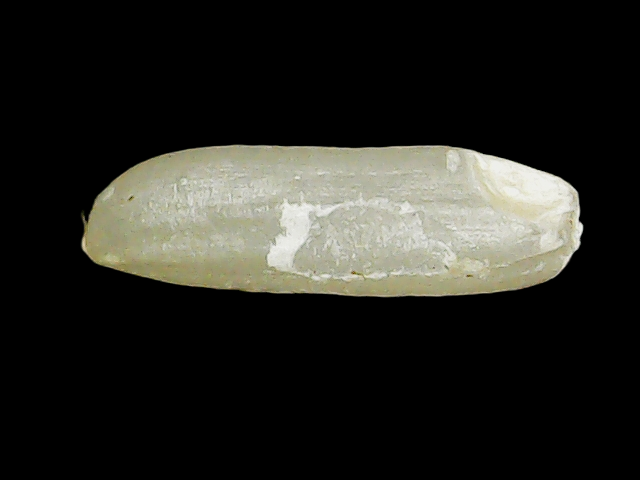
Rice variety: Binadhan26